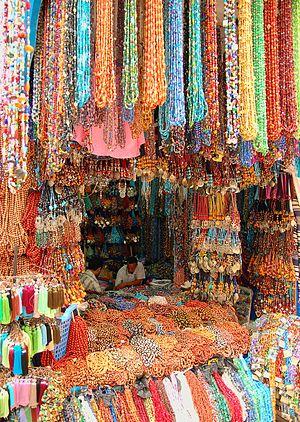
Ville d'Essaouira au Maroc (magasin de perles).